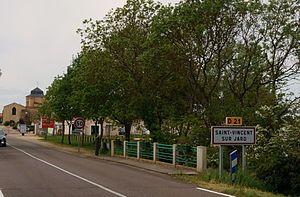
Entrée de la cité Saint Vincent sur Jard, Vendée, France
Saint-Vincent-sur-Jard est une commune du Centre-Ouest de la France, située sur la côte de Lumière, dans le département de la Vendée en région Pays de la Loire.